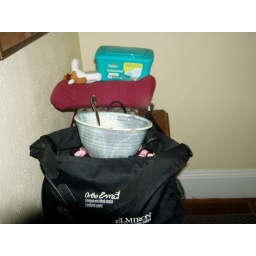
Yes, that is cupcake batter in a bag of dog leashes.